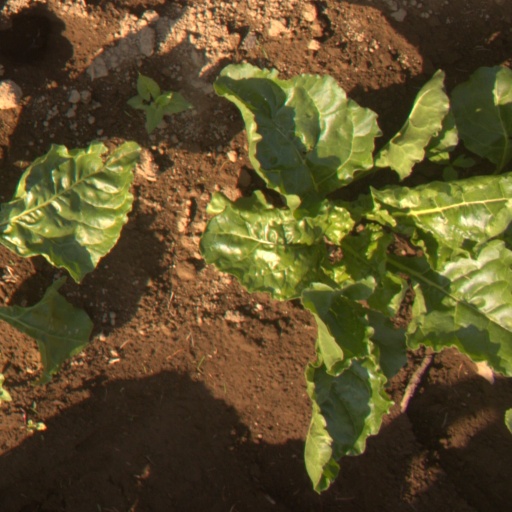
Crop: sugar beet